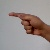
The image shows a hand gesture representing the letter 'G' in Indian Sign Language.